Ecotricity

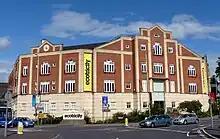
Ecotricity building in Rowcroft, Stroud, one of its three bases in the town

Vince later went on to build commercial wind-monitoring equipment, which the company still makes today, using the name Nexgen. Ecotricity started generation with a 40-metre turbine in 1996, which at the time was the largest in the country.